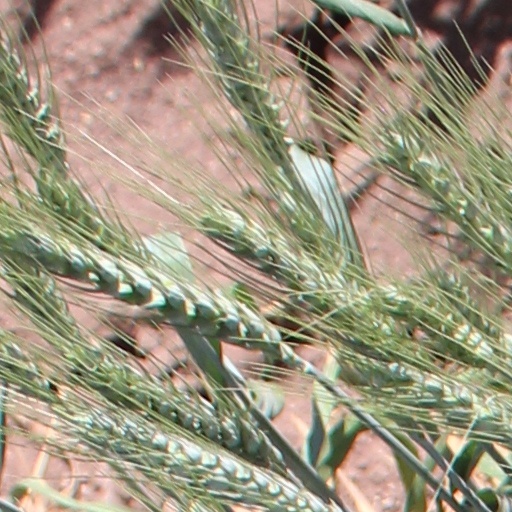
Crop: wheat